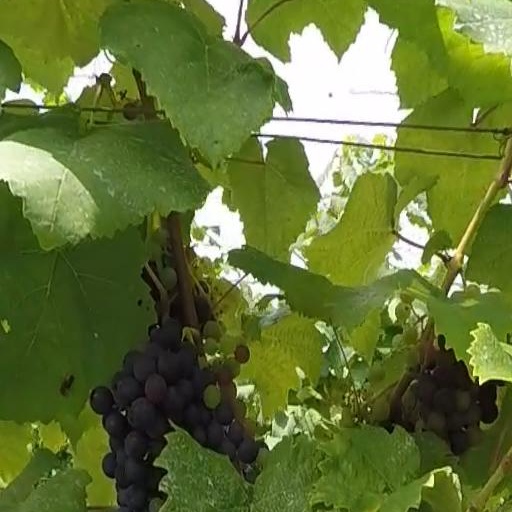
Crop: grape